Princeton, Florida

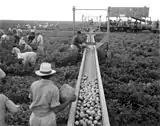
Harvesters using a conveyor belt in order to aid with tomato harvesting in Princeton, Florida (1957)

As a small town and depot along the Florida East Coast Railroad in the 1900s, the community was named by Gaston Drake after his alma mater, Princeton University. Many of the town buildings were even painted the school's colors: black and orange. Drake operated a saw mill and lumber company in Princeton supplying Miami, the Florida Keys and Cuba until the local timber gave out in 1923.